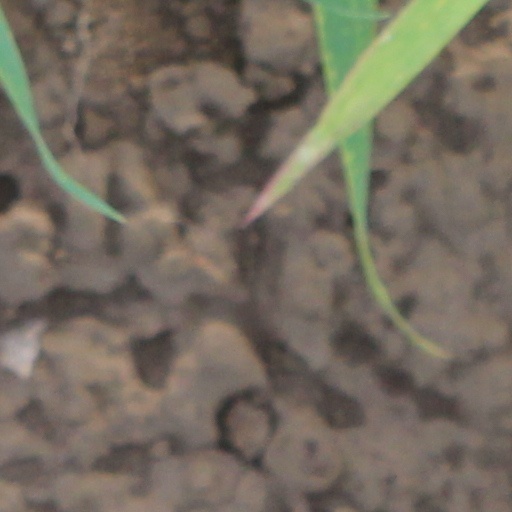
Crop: wheat